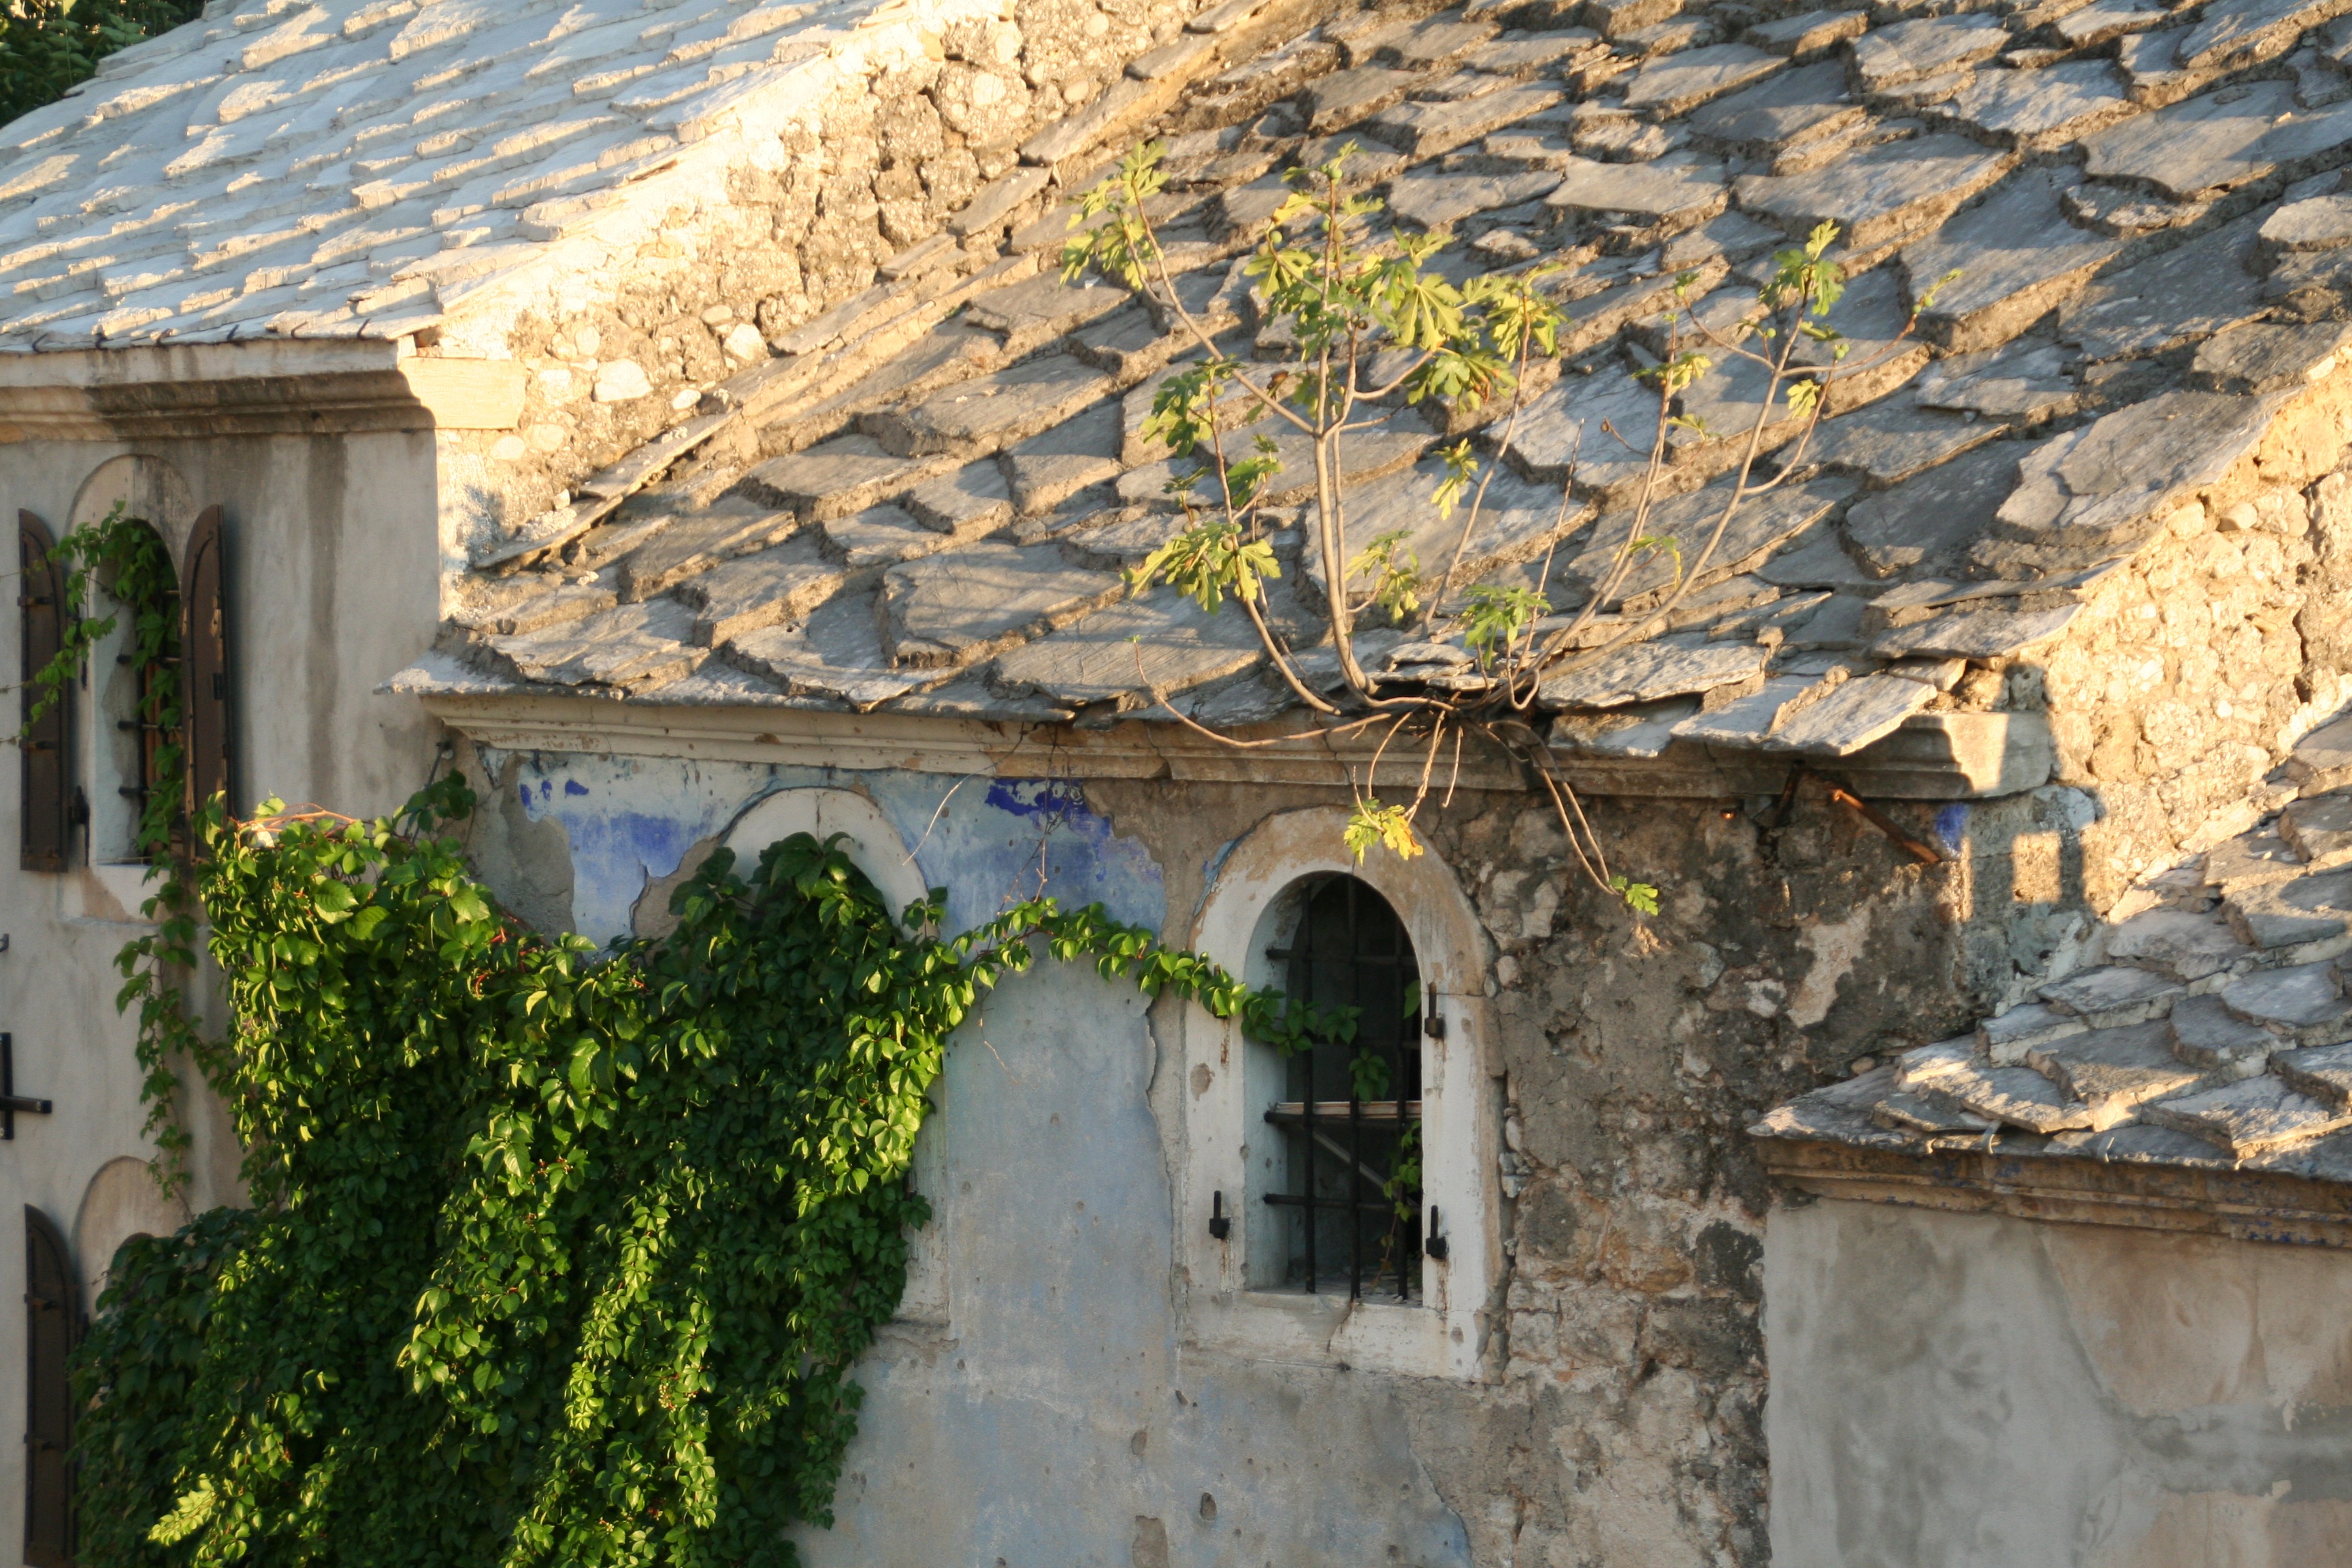
wall, house, village, ancient history, ruins, estate, cottage, roof, monastery